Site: brandenburg
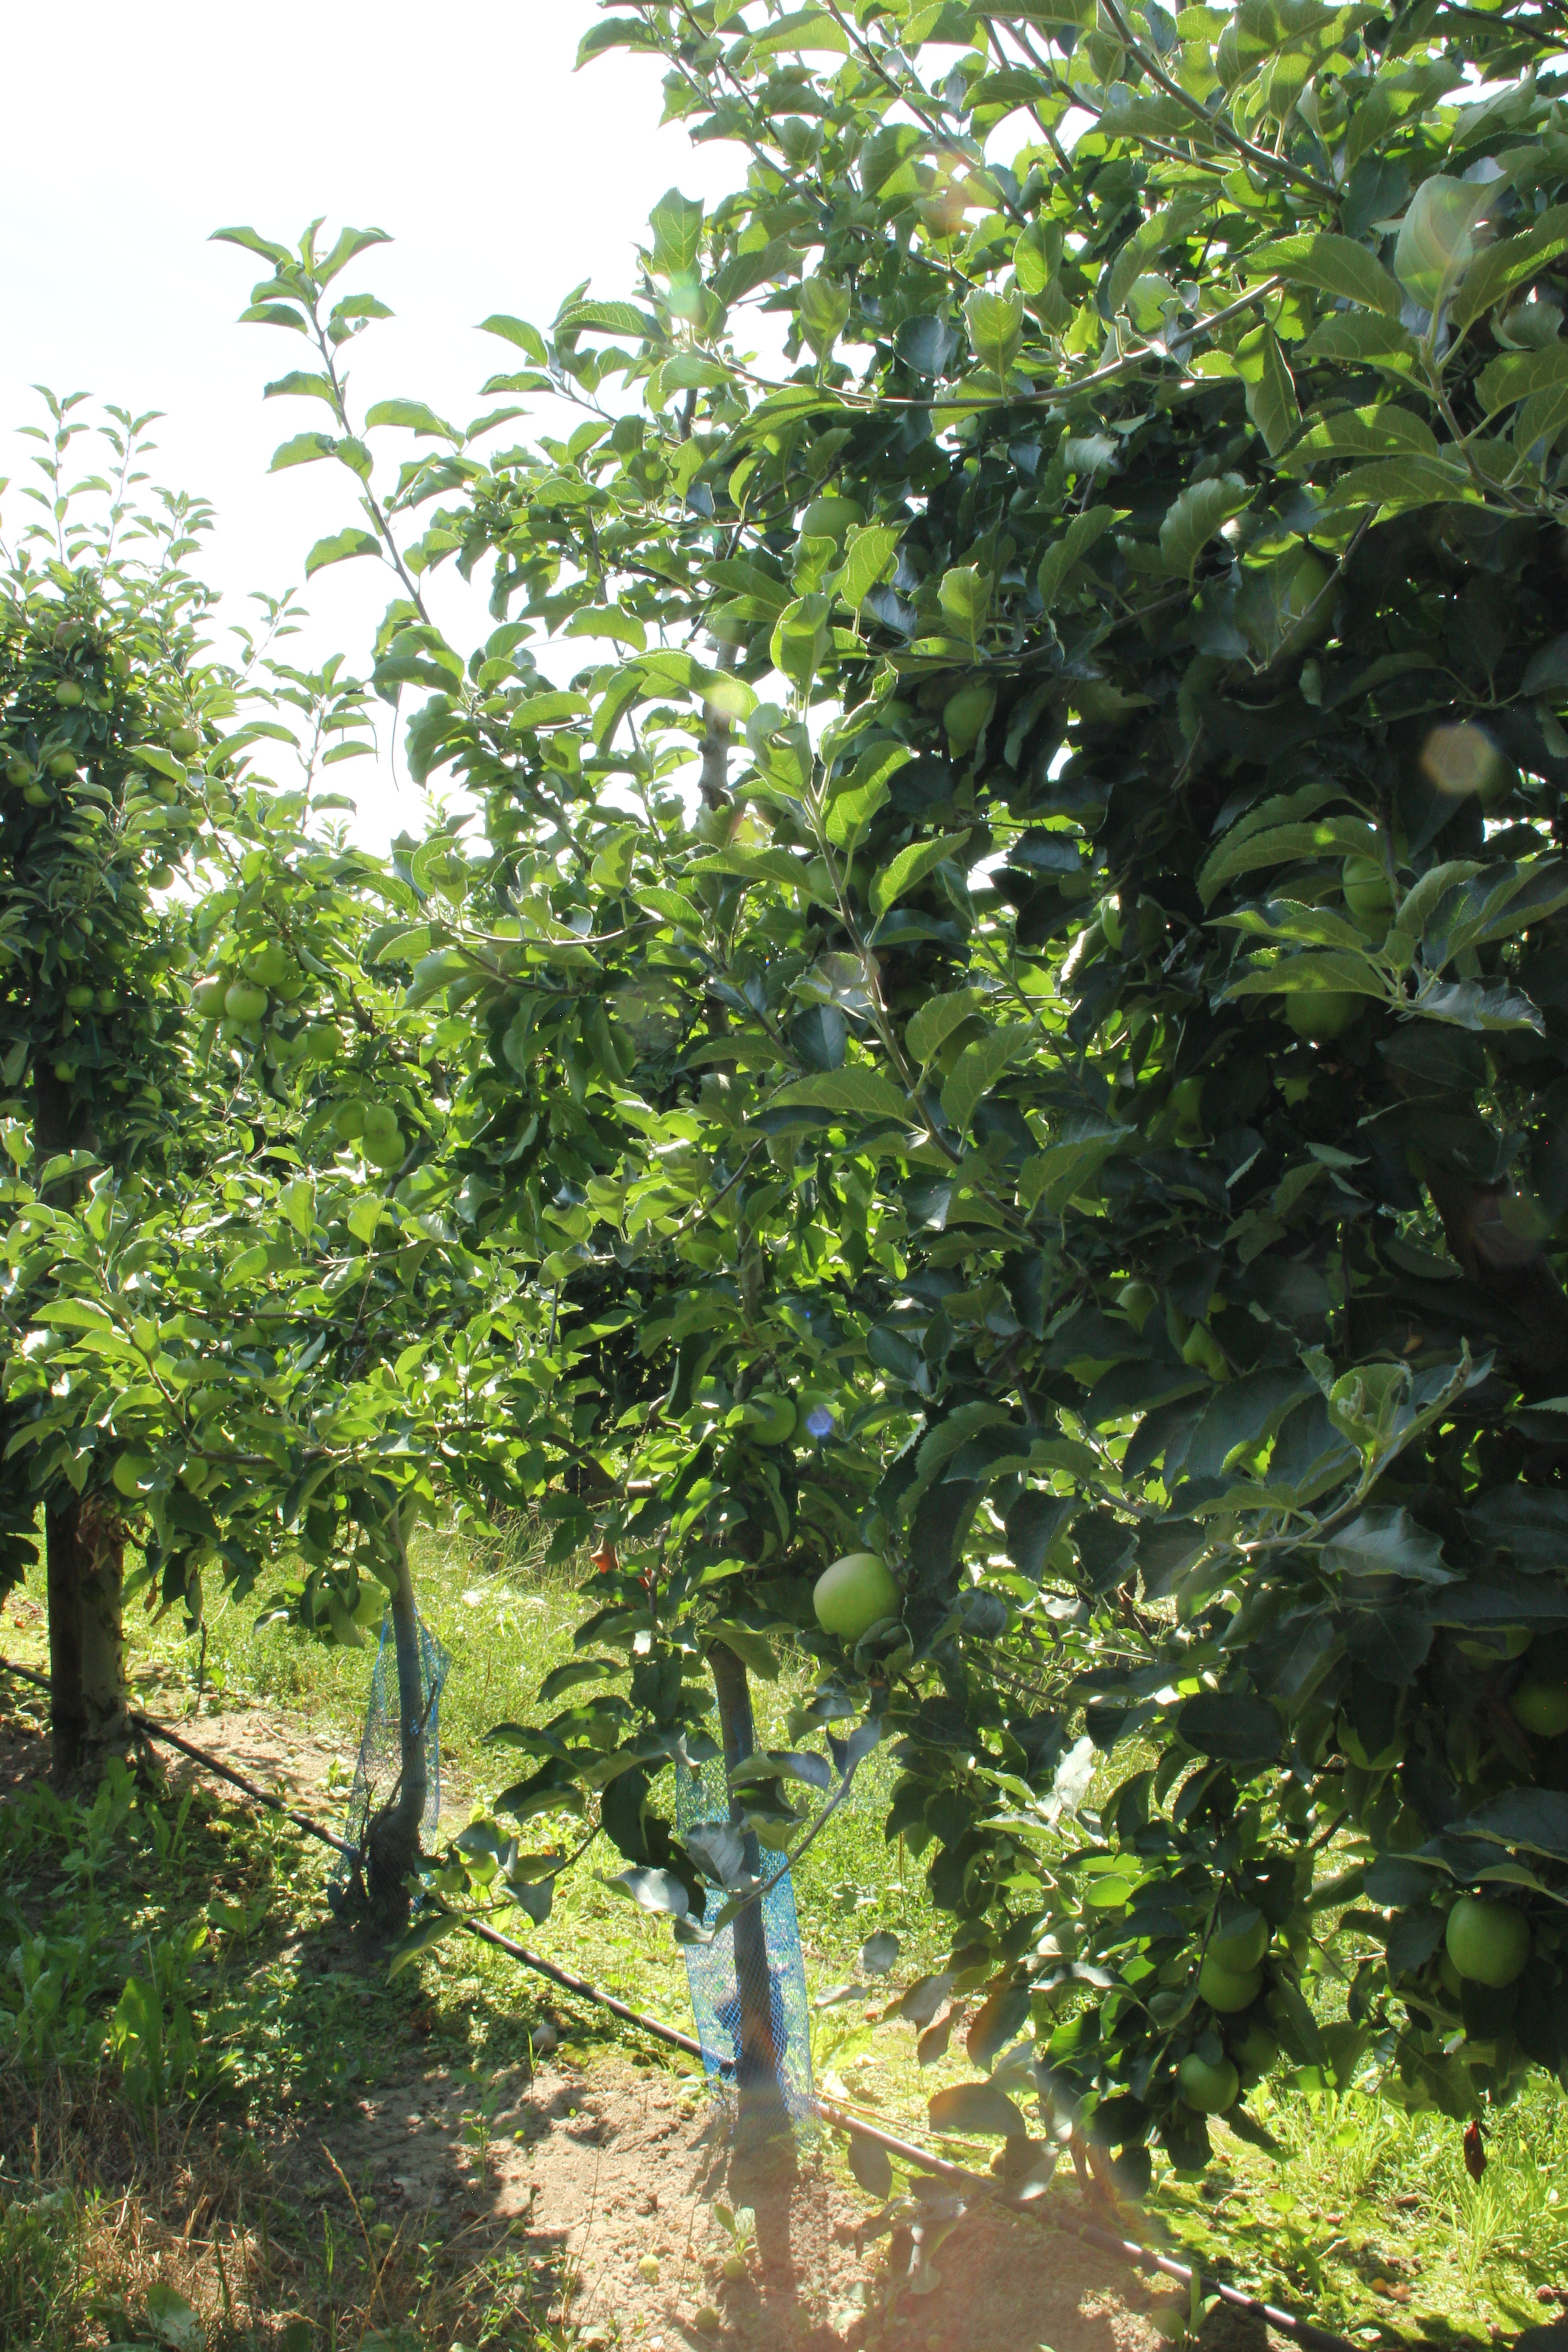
Growth stage (BBCH 77): Development of fruit